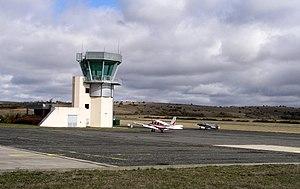
Aérodrome de Millau-Larzac.
Un aérodrome est une surface destinée à être utilisée pour l'arrivée, le départ et les évolutions au sol des aéronefs.